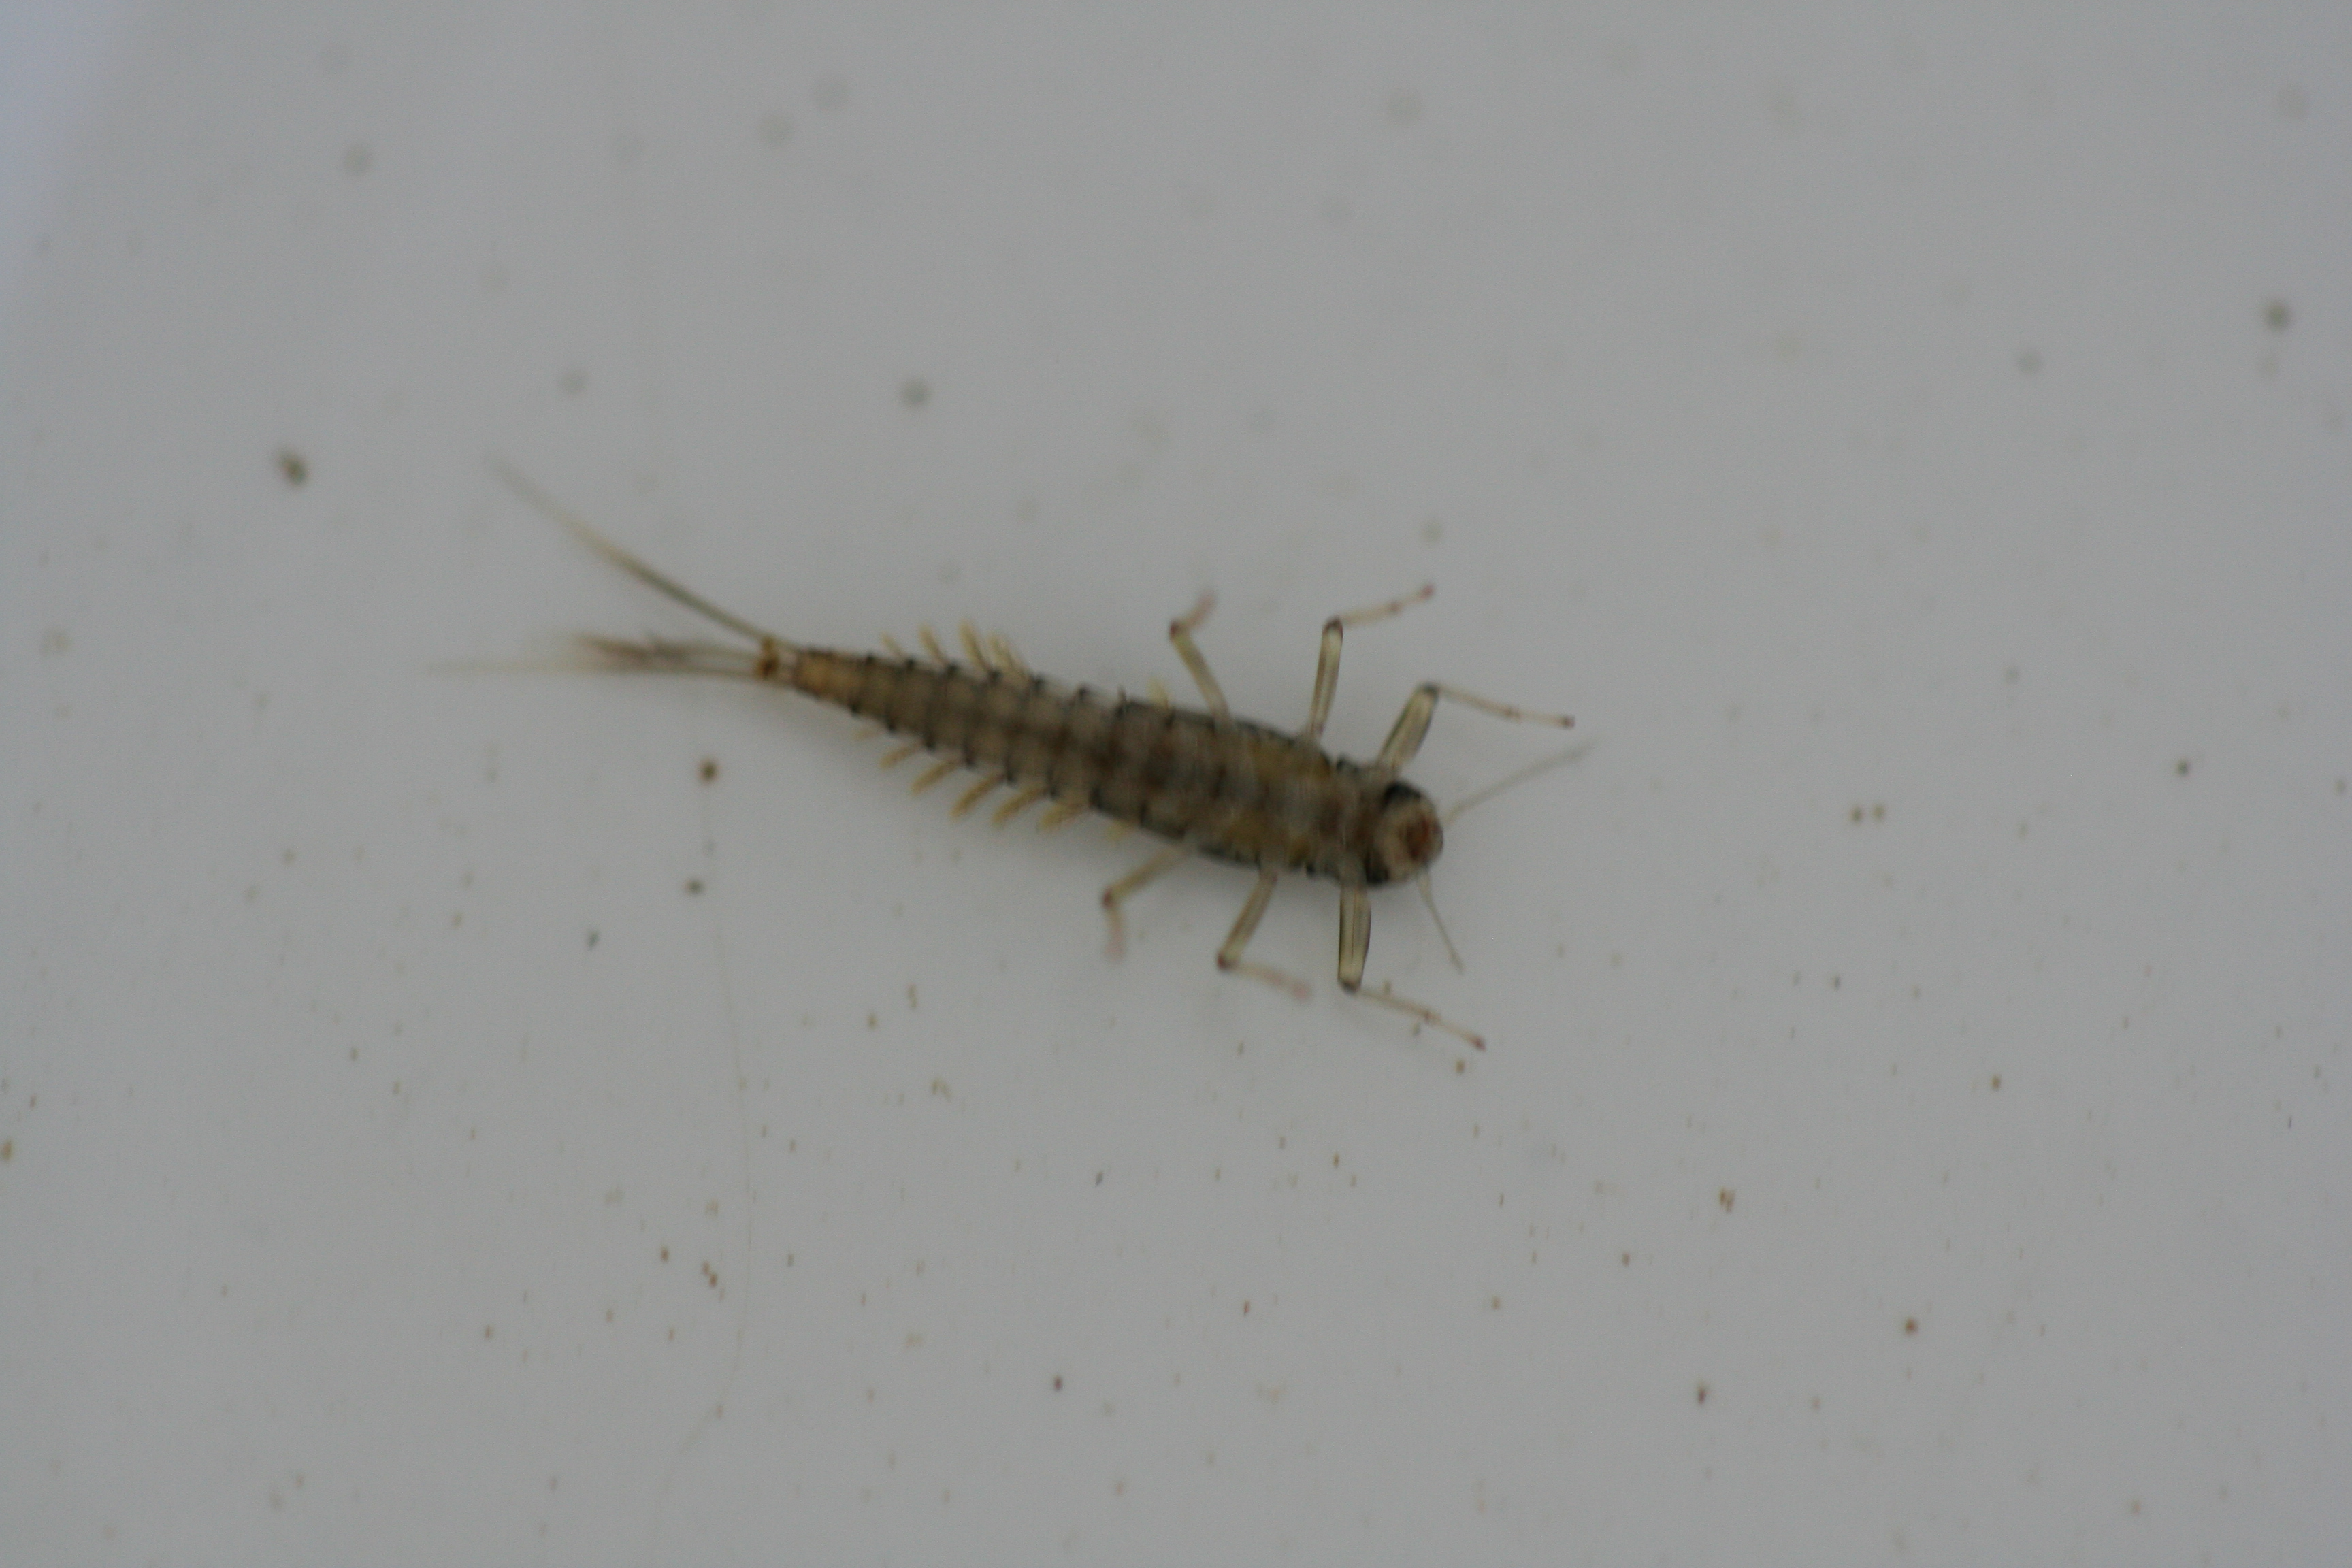
Macroinvertebrate group: minnow_mayflies